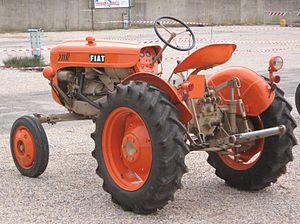
"Le Fiat 18 ""La Piccola"" est un tracteur agricole fabriqué par le constructeur italien Fiat Trattori. Présenté lors de la Foire de Vérone en mars 1957, ce tracteur sera la réponse aux besoins des agriculteurs italiens de cette fin des années 1950, dont la surface, pour 90% d'entre eux, ne dépassait 20 hectares. Il disposait dès son lancement de 40 outils adaptés.